WCW Prime

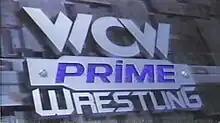
"WCW Prime" logo

WCW Prime is an American professional wrestling show produced by World Championship Wrestling (WCW) which aired on the Prime Sports Network Mondays from February 6, 1995 to October 14, 1996. Along with "WCW WorldWide" and "WCW Pro", it was part of the WCW Disney tapings (matches were, in fact, shot on the same set that "WorldWide" was using at the time). The rights to "WCW Prime" now belong to WWE.